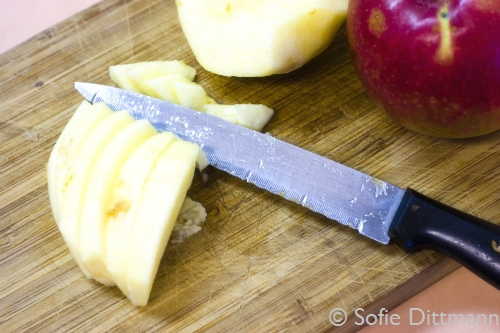
user: Given an image and a question. Answer the question in a short answer. Question: A knife that has a blade like this one is called a what kind of knife? Short Answer:
assistant: serrated